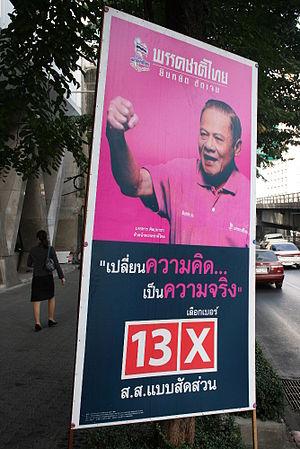
Cet article recense les élections ayant eu lieu durant l'année 2007. Il inclut les élections législatives et présidentielles nationales dans les États souverains, ainsi que les référendums au niveau national.